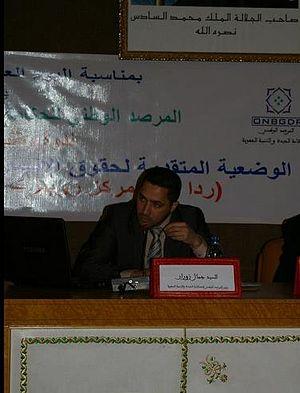
President de l'ONBGDR